Ray Davies

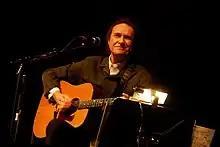
Davies at Bluesfest 2008 in Ottawa

When the Kinks changed record labels from RCA to Arista in 1976, Davies abandoned his recent propensity for ambitious, theatrical concept albums and rock operas (see above) and returned to writing more basic, straightforward songs. During this decade the group founded their own London recording studio "Konk" which employed newer production techniques to achieve a more refined sound on the albums "Sleepwalker" (1977) and "Misfits" (1978). Davies's focus shifted to wistful ballads of restless alienation ("Life on the Road", "Misfits"), meditations on the inner lives of obsessed pop fans ("Juke Box Music", "A Rock 'n' Roll Fantasy"), and exhortations of "carpe diem" ("Life Goes On", "Live Life", "Get Up"). A notable single from late 1977 reflected the contemporary influence of punk rock, "Father Christmas" (A-side) and "Prince of the Punks" (B-side—inspired by Davies's troubled collaboration with Tom Robinson).